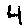
Label: 4